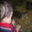
Label: baby